Battle of Changde

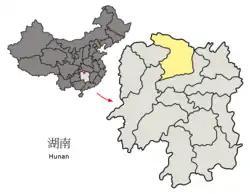
Location of Changde within Hunan Province of China

On 2 November 1943 Isamu Yokoyama, commander of the Imperial Japanese 11th Army, deployed the 39th, 58th, 13th, 3rd, 116th and 68th divisions—a total of around 60,000 troops—to attack Changde from the north and the east. The Changde region was defended by the Chinese 6th War Zone's 10th, 26th, 29th and 33rd Army Groups, as well as a river defense force and two other corps, for a total of 14 corps.